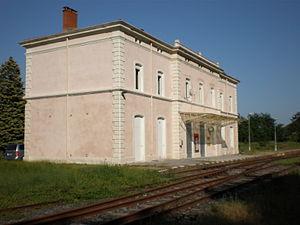
La ligne Alès-Bessèges est une relation ferroviaire longue de 32 kilomètres qui relie Alès à Bessèges, entièrement dans le département du Gard. Elle est intimement liée à l'histoire de l'extraction du charbon dans les Cévennes.
La gare de Bessèges est une gare ferroviaire française désaffectée de la ligne de Bessèges à Robiac, courte antenne raccordée à la ligne du Teil à Alès, située sur le territoire de la commune de Bessèges, dans le département du Gard en région Occitanie.
Bessèges en occitan Bessèja, est une commune française située dans le département du Gard, en région Occitanie, dans le parc national des Cévennes.
Le canton de Bessèges est une ancienne division administrative du département du Gard, dans l'arrondissement d'Alès.